Harlin Rail Bridge

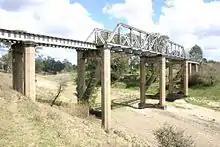
Harlin Rail Bridge, 2008

The Harlin Rail Bridge was a high-level steel and concrete bridge over Maronghi Creek, located from Wulkuraka on the former Brisbane Valley Branch Rail Line. Its total length was and its maximum span was . The bridge had two steel 8 panel half-through Pratt trusses and was supported by two concrete abutments and six concrete piers. It had a long, earth embankment approach from the north (approximately ) and a shorter approach from the south (approximately ).